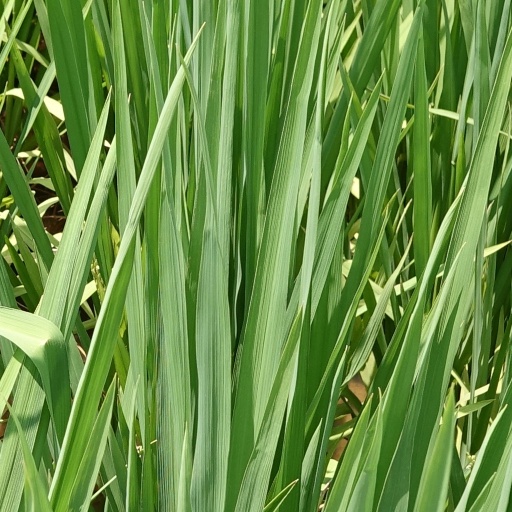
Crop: rice